Benny Blanco

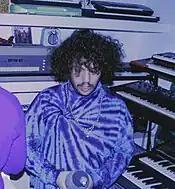
Blanco in 2015

Blanco was mentored for several years by Dr. Luke, who signed Blanco to his production company Kasz Money Productions. While under Dr. Luke's tutelage, Blanco co-produced and co-wrote many songs, including hits such as Katy Perry's "Teenage Dream", Kesha's "TiK ToK", and Taio Cruz's "Dynamite".